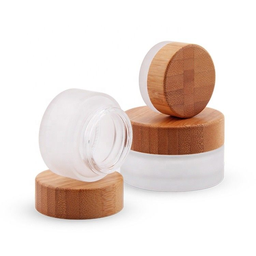
Label: glass